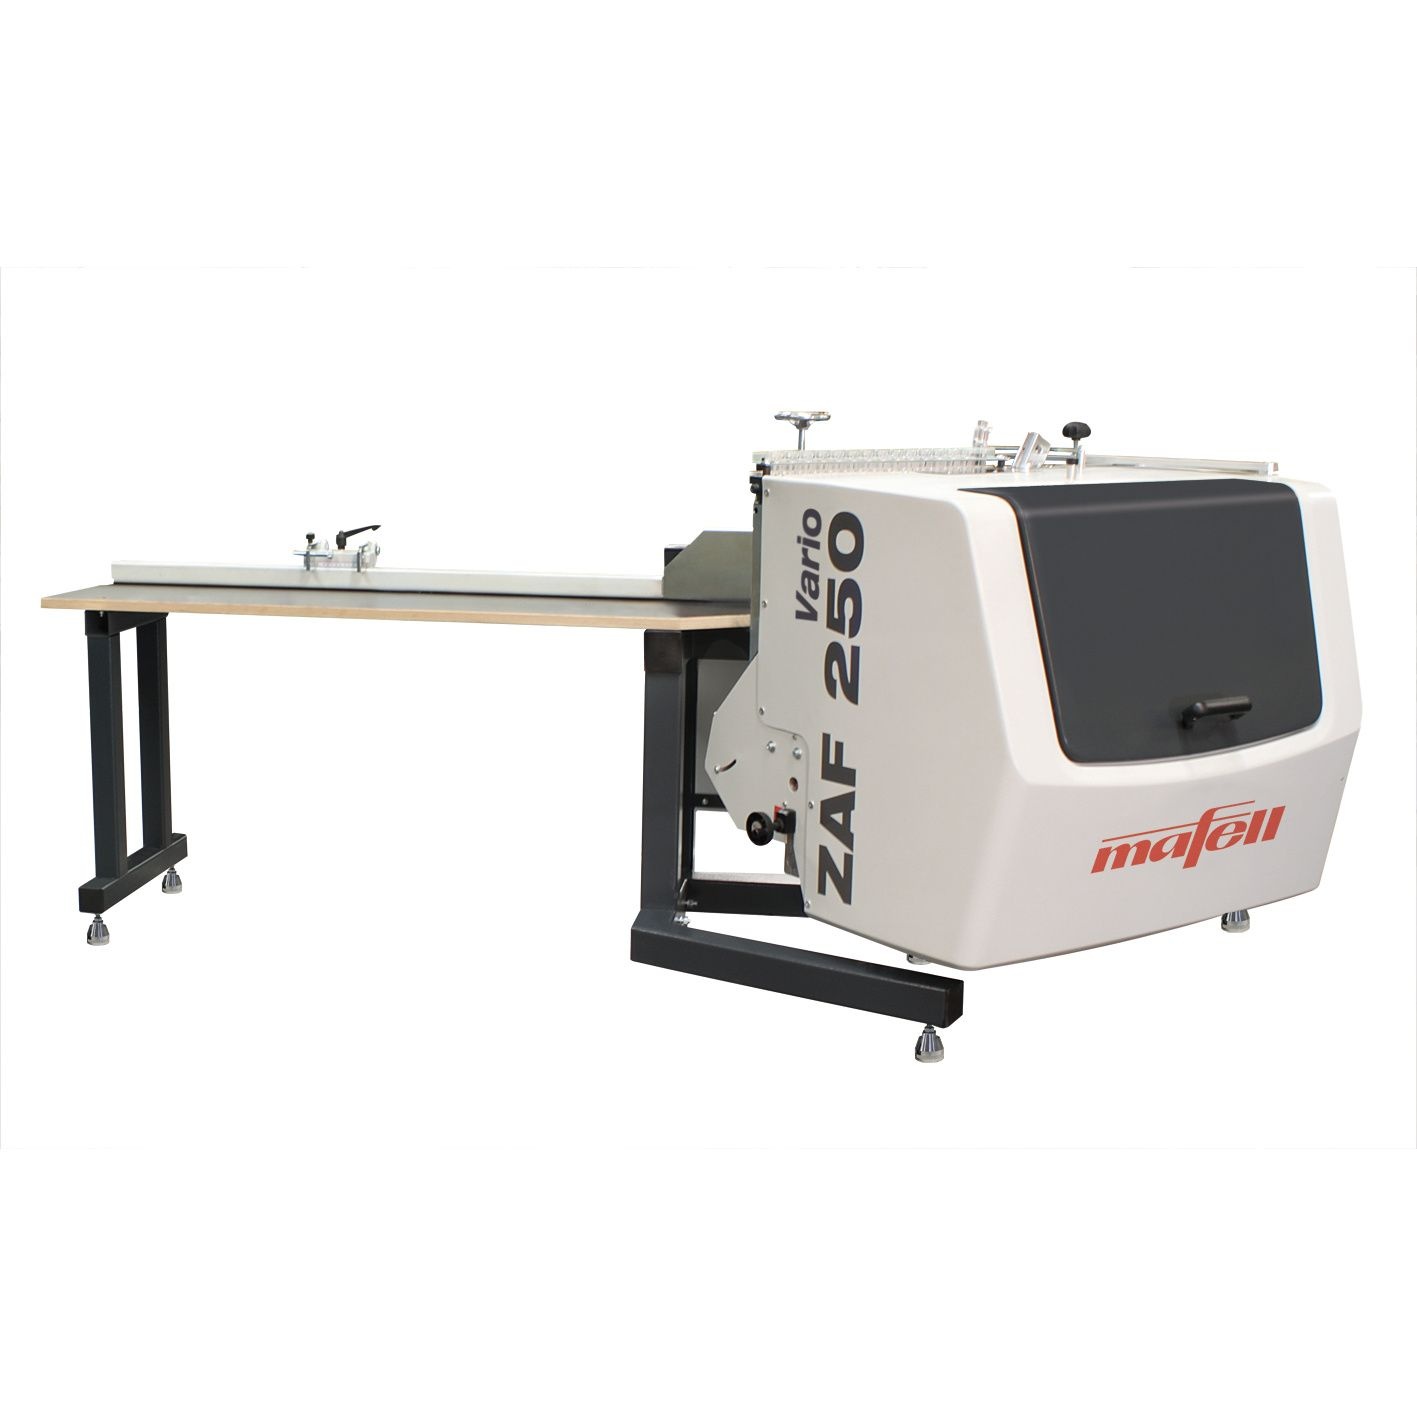
Trapfræser ZAF 250 Vario
Tekniske data Maximal træstørrelse (B x H) retvinklet 500 x 250 mm Max. træstørrelse (B x H) 60° 220 x 250 mm Bordets længde med skala 3000 mm Fremtrækshastighed 0,9 - 2,2 m/s Opstillet størrelse 1,5 x 4 m Omdrejningshastighed tomgang 6670 1/min Watt effekt 6000 W Vægt 392,1 kg Trefaset vekselstrømsmotor 400 V / 50 Hz Produktdetaljer Med ZAF 250 Vario er det muligt at fremstille alle tapformer hurtigt, præcist, rationelt og perfekt passende. Lige tapper, skrå tapper, hjørne- og tagplader - med den kompakte ZAF 250 Vario er du på den sikre side. Per anslag kan du indstille en nøjagtig længdeskala. Fræseværktøjet, som vi har udviklet specielt til ZAF 250 Vario, kan du lynhurtigt indstille til de forskellige taplængder, du skal bruge. ZAF råder over præcise indstillingsmuligheder og en overskuelig betjeningspult. En indbygget laser understøtter dig ved den nøjagtige placering af træet. Resultatet er millimeter nøjagtige udfræsninger i et hvert stykke træ! Efter indstillingen af tapgeometrien kører fræseren automatisk tapformen efter og giver dig den ønskede tap - inklusiv afskæring og med fase - perfekt! Hvis du arbejder med hårdt træ, foreslår vi, at du bruger ZAF 250 Vario med indstillelig fremtrækshastighed. Til brug ved Kærvsnit og taphulsnit op til 60° Til brug i f.eks.: massivt træ og limet træ Fordele Betydelig tidsbesparelse - takket være nem og hurtig indstilling af længde-, vinkel- og taphulsmål. Maximum timber dimensions 500 x 250 mm (19 11/16 x 9 13/16 in.) at 0° and 220 x 250 mm (8 11/16 x 9 13/16 in.) at 60°. Bruger nærmest ingen plads – takket være det drejelige hoved forbliver emnet altid i den samme position. Ingen store stykker affald- alt kan støvsuges. 60° kipområde på fræseraggregatet Laserindstilling Specielt fræserværktøj Anvendelse Den 3 meter lange anslagsprofil med millimeterskala, såvel som længdeanslaget, gør det muligt at placere emnet nøjagtigt. Den nye laserteknik gør det muligt for dig at placere emnet på snitviser. Betjeningselementerne på ZAF 250 Vario er placeret klart og overskueligt - til automatisk eller manuel drift. Det er uvigtigt om spunsen er lige eller skrå; reguleringen muliggør en 4-sidig bearbejdelse i en arbejdsgang. Spunsernes kanter bliver samtidig skråkantede. Leveres med 1 Fræserhoved, komplet med vendekniv; Best.-nr. 202105 Arbejdsbord; Best.-Nr. 205025
Brand: Mafell
Category: Business & Industrial > Forestry & Logging > Forestry & Logging Tools